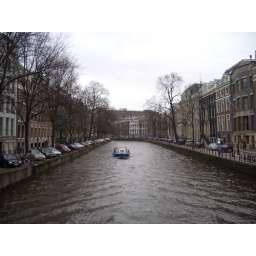
Typical Street in Amsterdam with canal tour boat about to go under the bridge we were standing on.